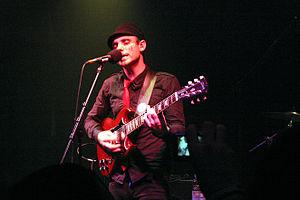
The Parlotones est un groupe de pop rock basé à Johannesburg, en Afrique du Sud.
The Voice South Africa est la version sud-africaine de l'émission de télévision The Voice. Elle est diffusée sur M-Net depuis le premier épisode, le 31 janvier 2016, et présenté par Lungil Radu et Stacy Norman.